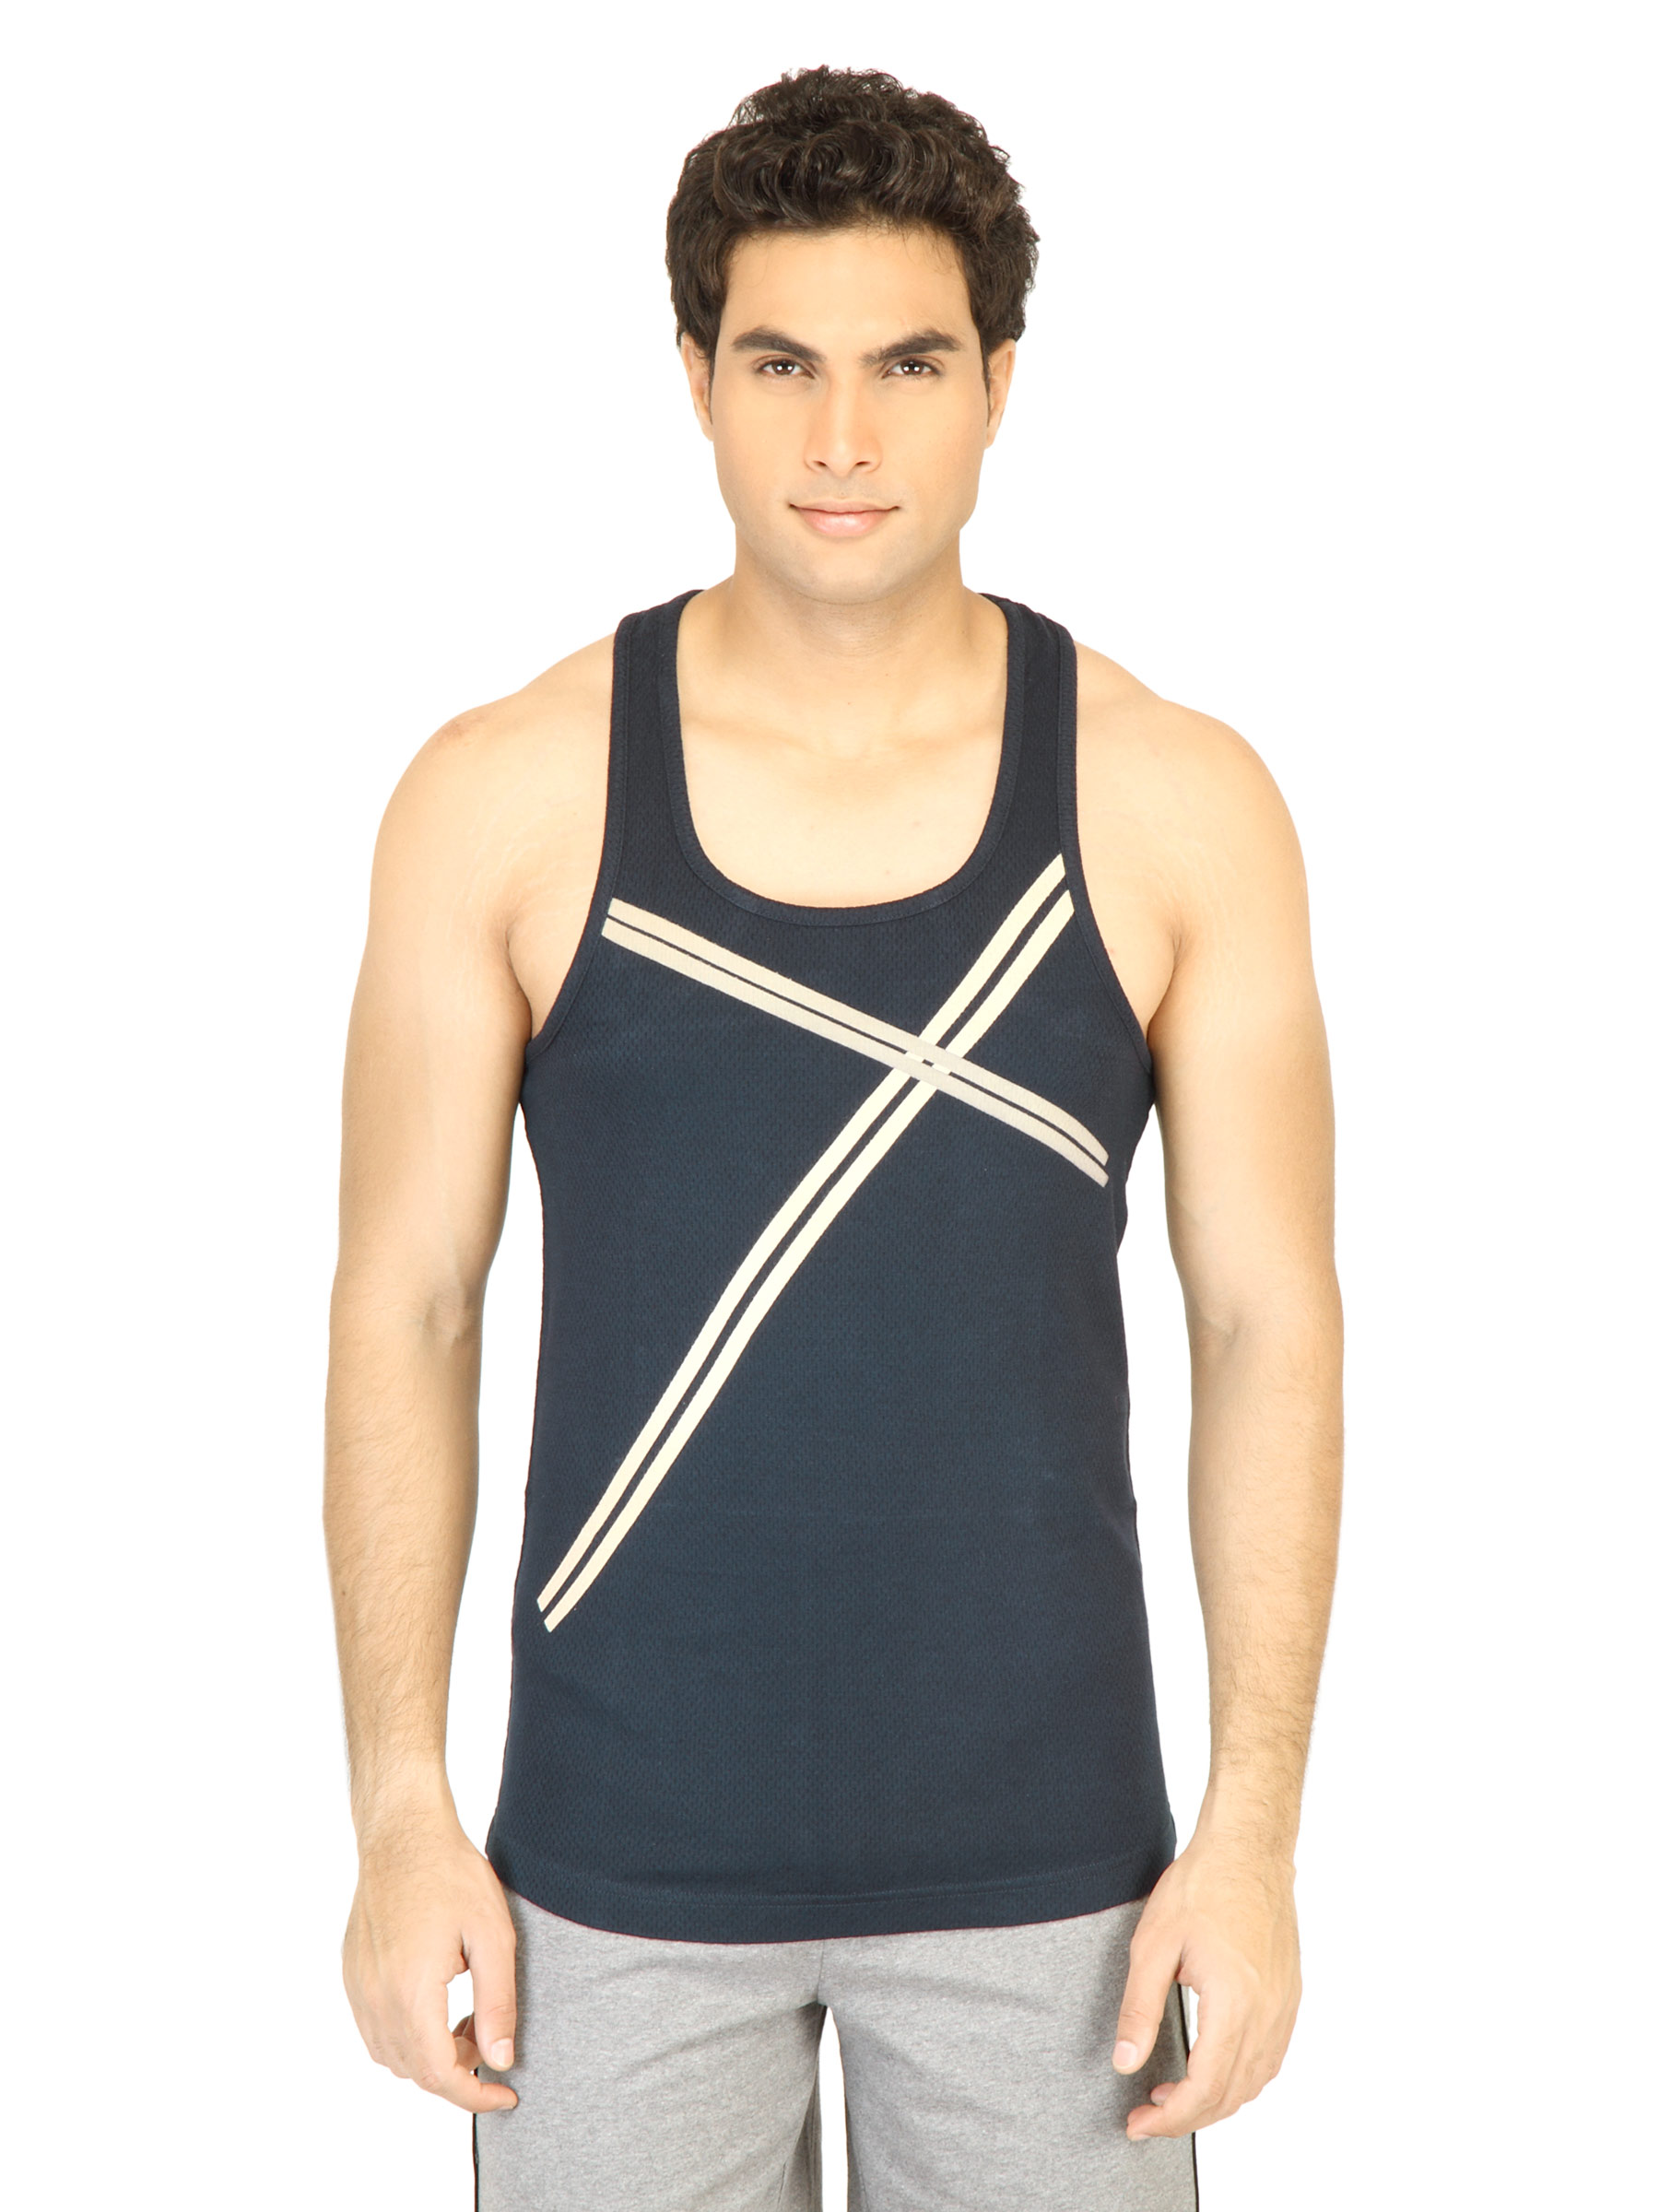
Facit Men Fitness Ves Navy Blue Innerwear Vests
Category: Apparel / Innerwear / Innerwear Vests
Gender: Men
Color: Navy Blue
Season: Summer 2016
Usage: Casual